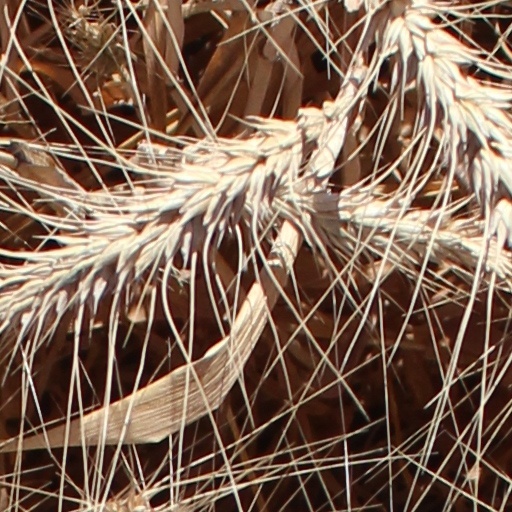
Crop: wheat